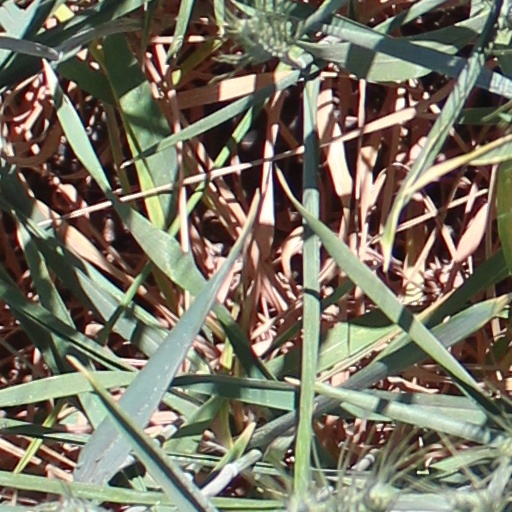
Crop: wheat